Italian cruiser Pietro Micca

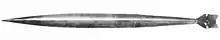
An early Whitehead torpedo similar to the type carried by

The primary weapon for was her torpedo armament, but details of it are contradictory. According to "Conway's All The World's Fighting Ships", she was fitted with a single torpedo tube. The tube was mounted in the bow, above the waterline, and was supplied with ten Whitehead torpedoes. But the US Navy officer Ridgely Hunt, writing in 1891, describes the vessel as having been equipped with a pair of tubes submerged in her hull. Meanwhile, the Italian Navy describes the vessel as having had six torpedo tubes. The contemporary naval expert Edward Very seems to support the Navy's description, writing in 1881 that the ship was "provided with tubes for discharging Whitehead torpedoes ahead, abeam, and astern." She also carried a pair of machine guns, though again, the Italian Navy disagrees, stating that had only one light gun.